Poissonnière station

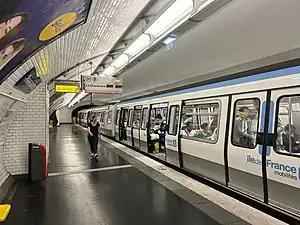
MF 77 in the new IDFM livery at Poissonnière

Poissonnière is a station on Line 7 of the Paris Métro. It is located near the junction between rue La Fayette and rue du Faubourg Poissonnière, after which it is named and along which fishmongers (French: "Poissonnières") brought fish from Boulogne-sur-Mer and other harbours on the Channel coast to the market at Les Halles in chasse-marées. The route from the coast generally followed that of a Roman Road and entered nineteenth century Paris at the Porte des Poissonniers.